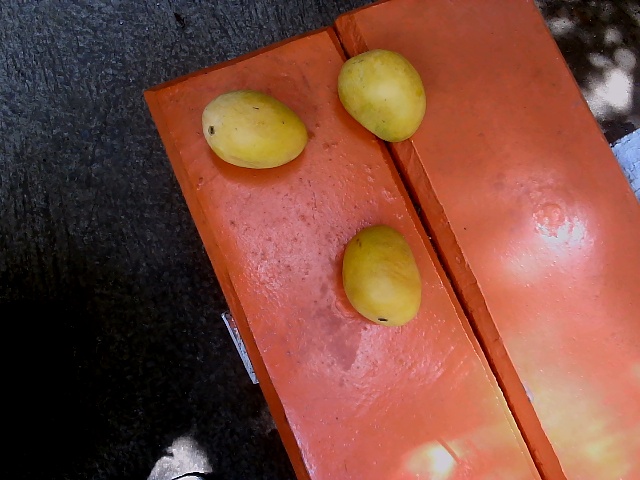
Label: Ripe_Mango